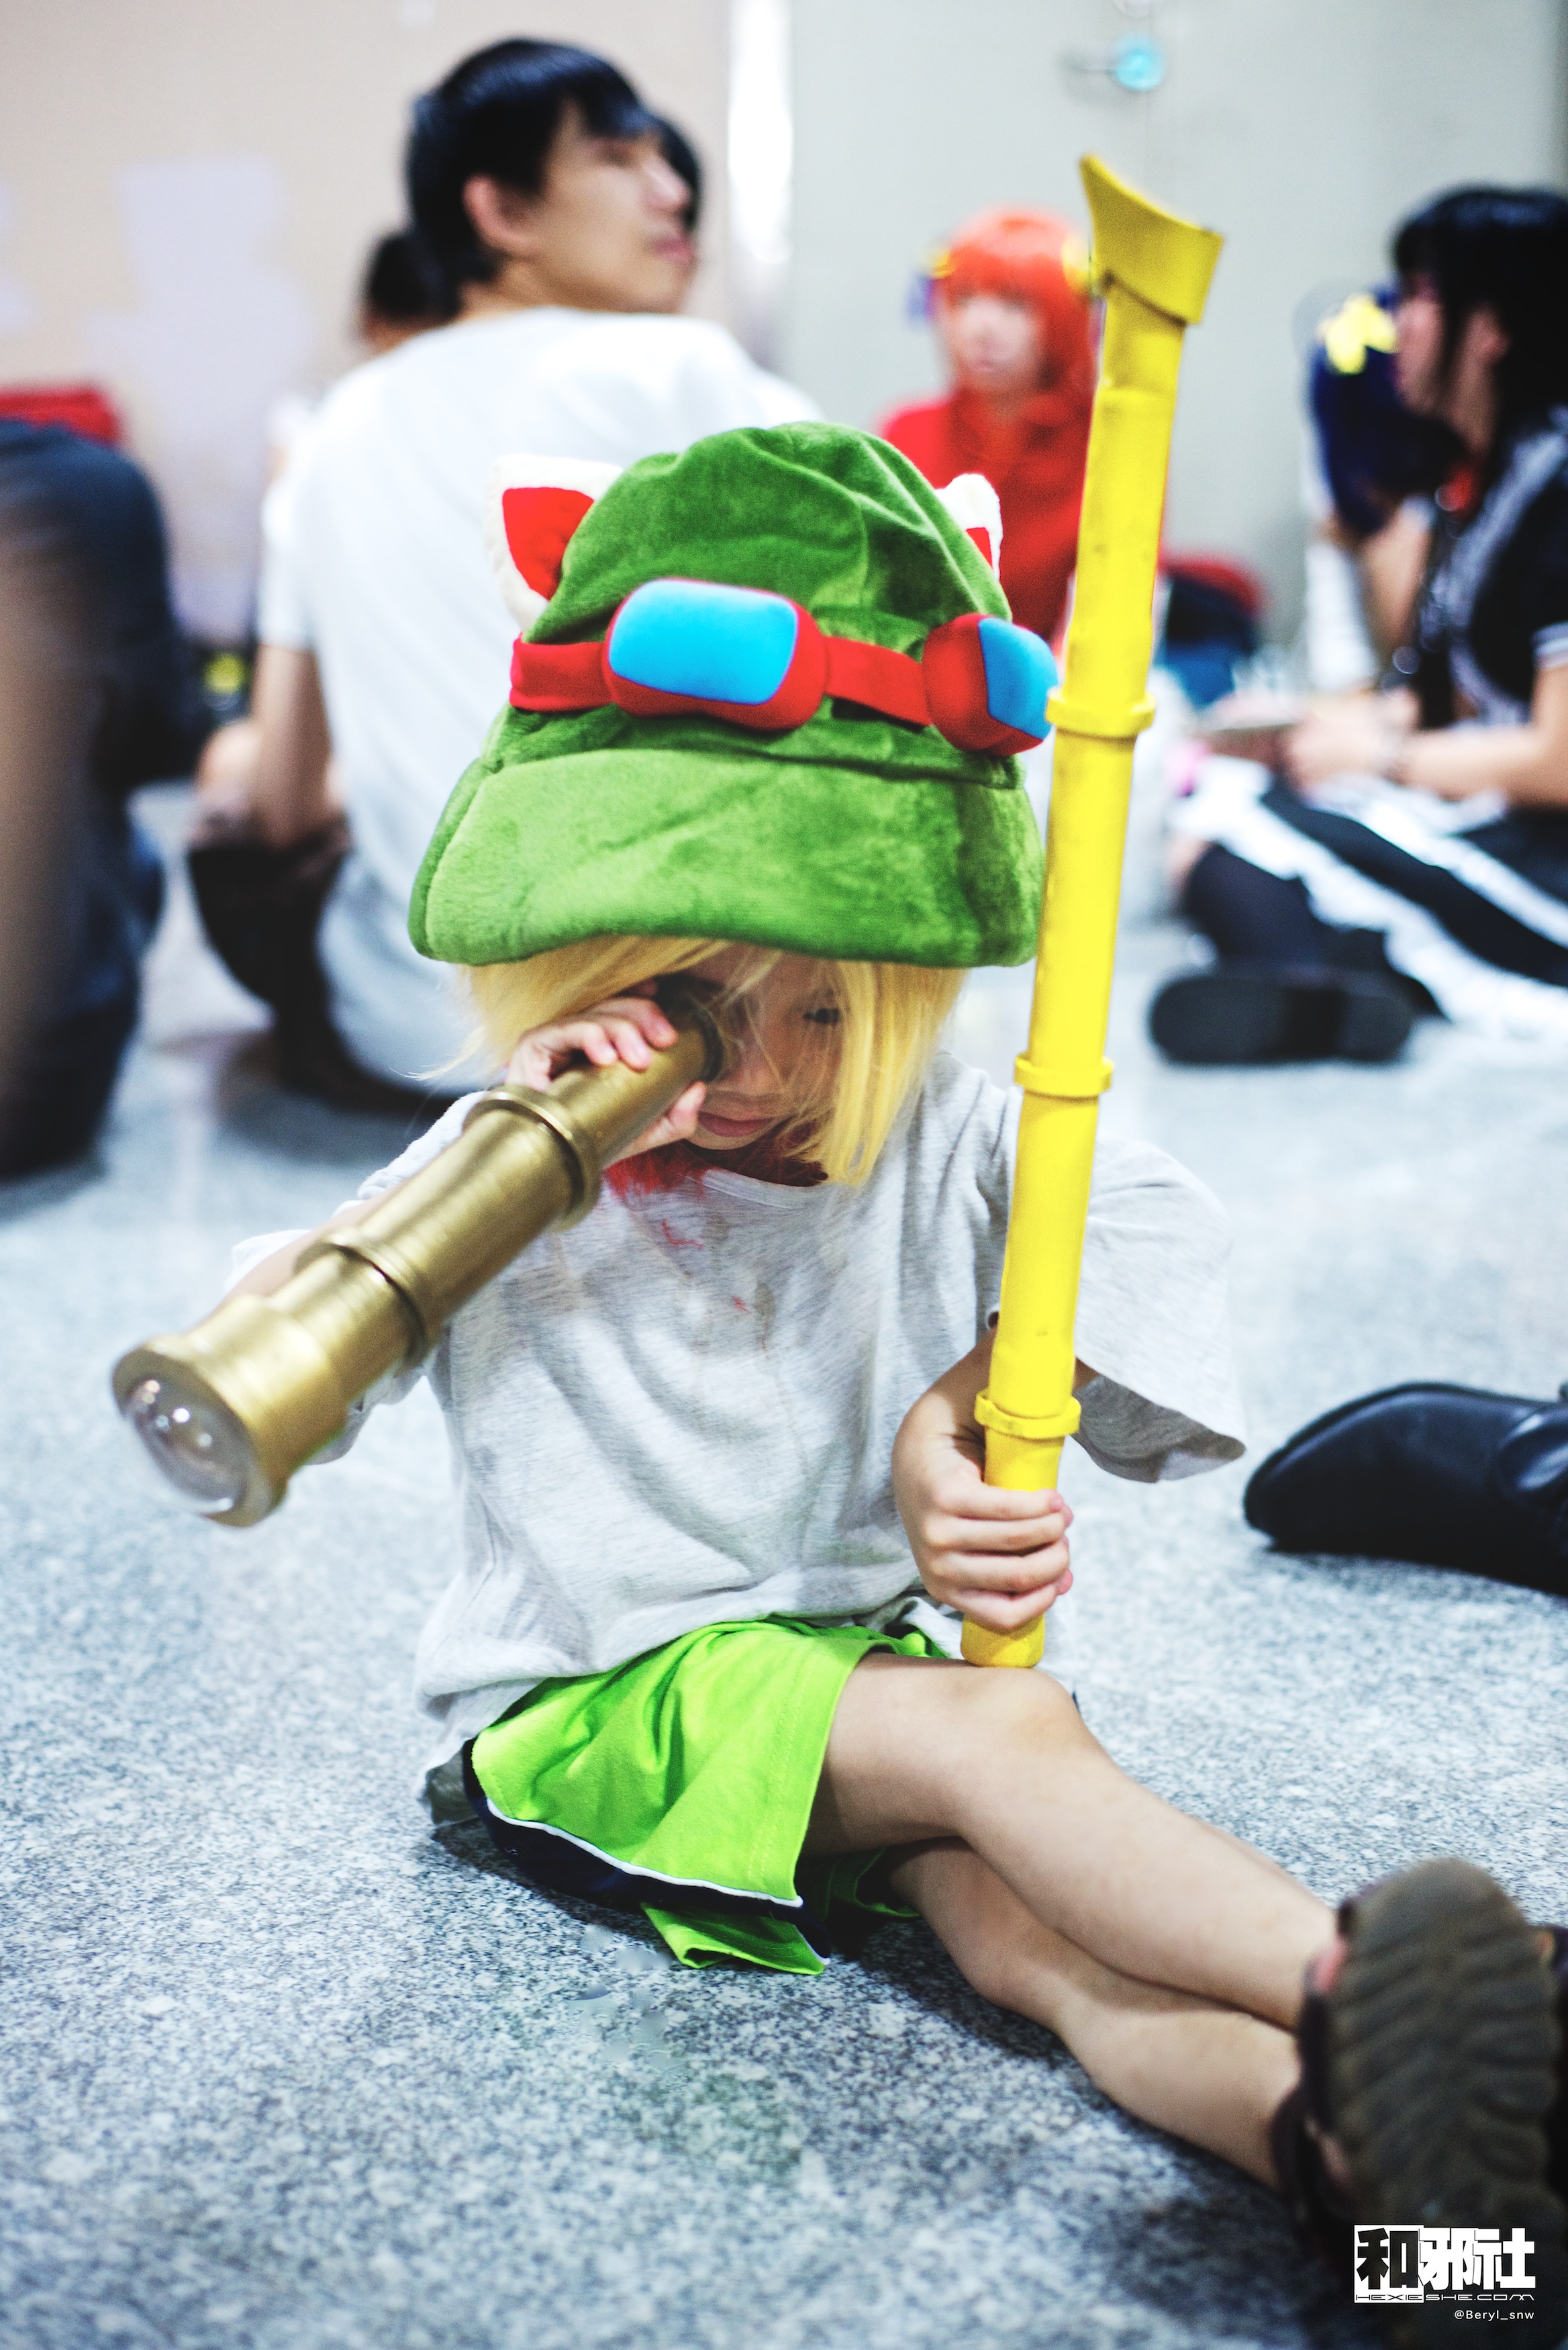
people, kid, cute, portrait, spring, green, child, nikon, clothing, cosplay, candid, 50mm, nikkor, costume, d800e, afnikkor50mmf18d, anime, comic, comiccon, af50mmf18d